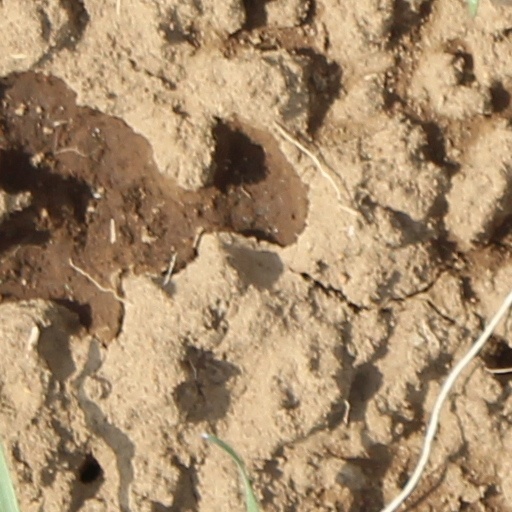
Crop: wheat